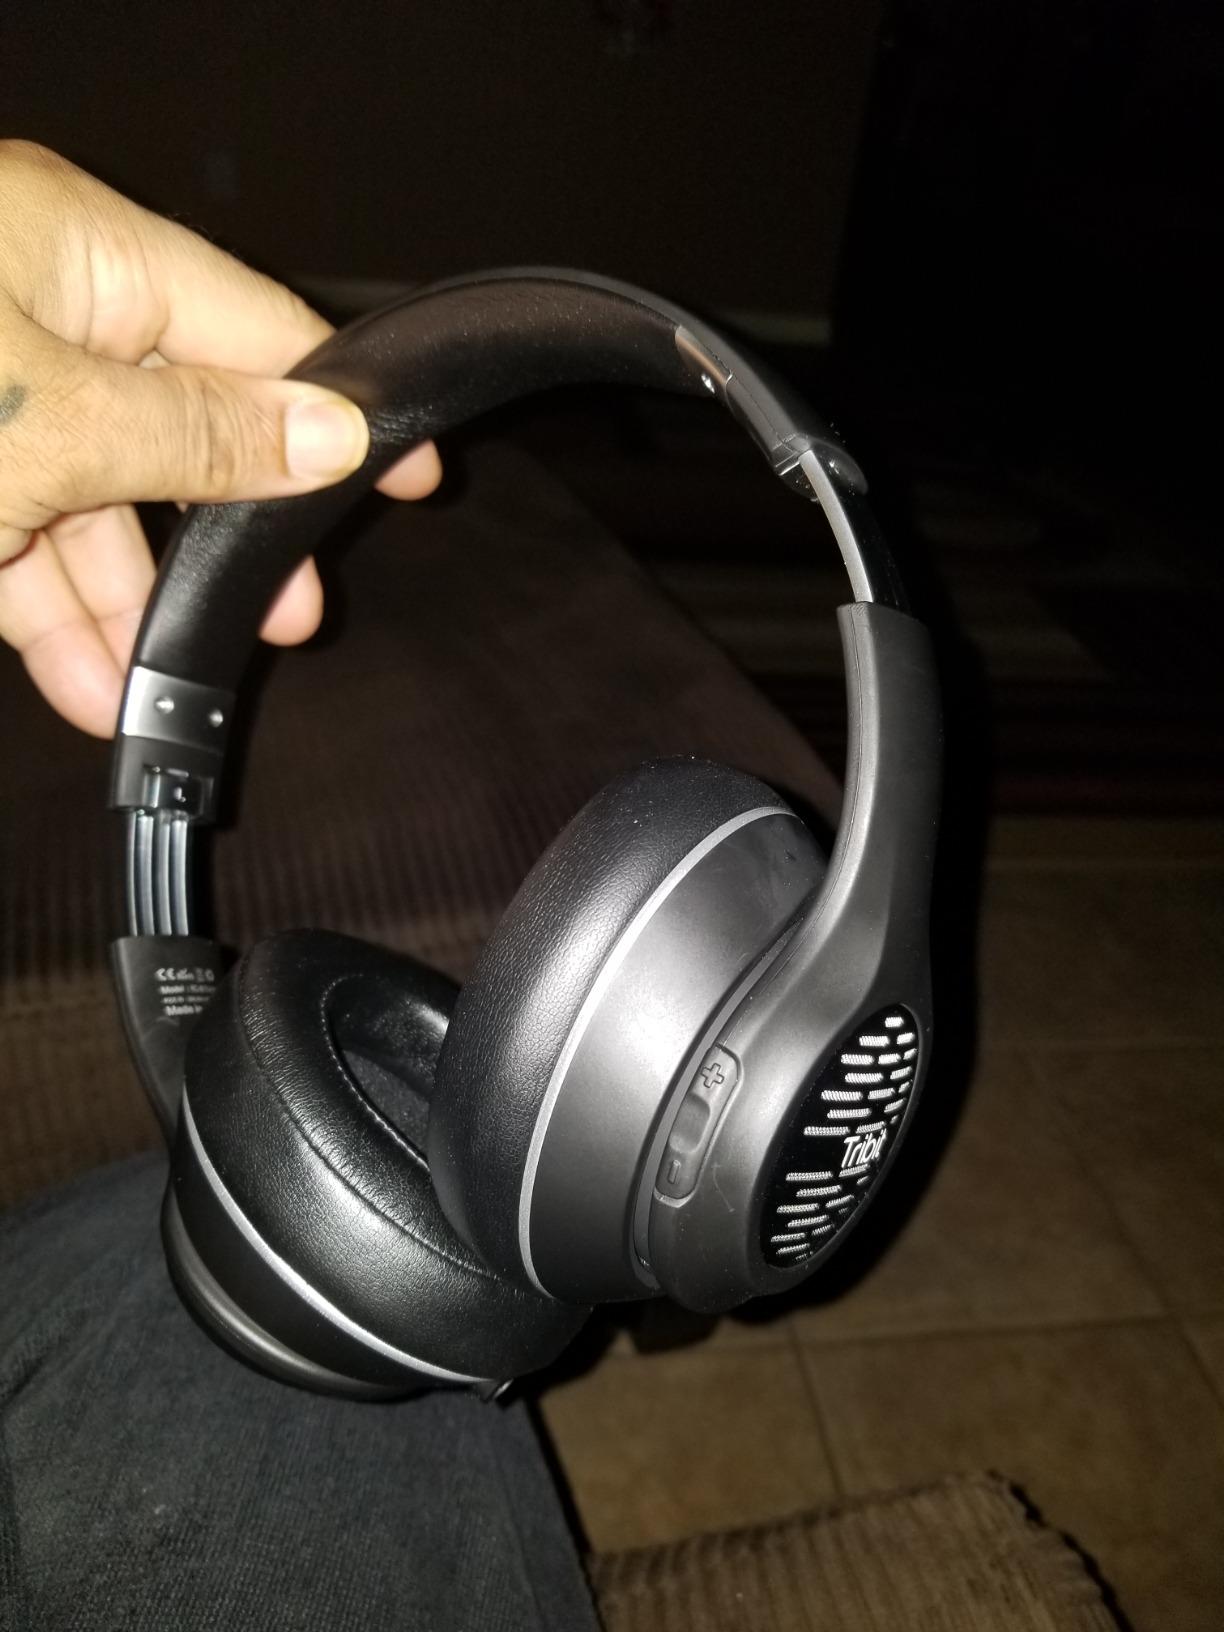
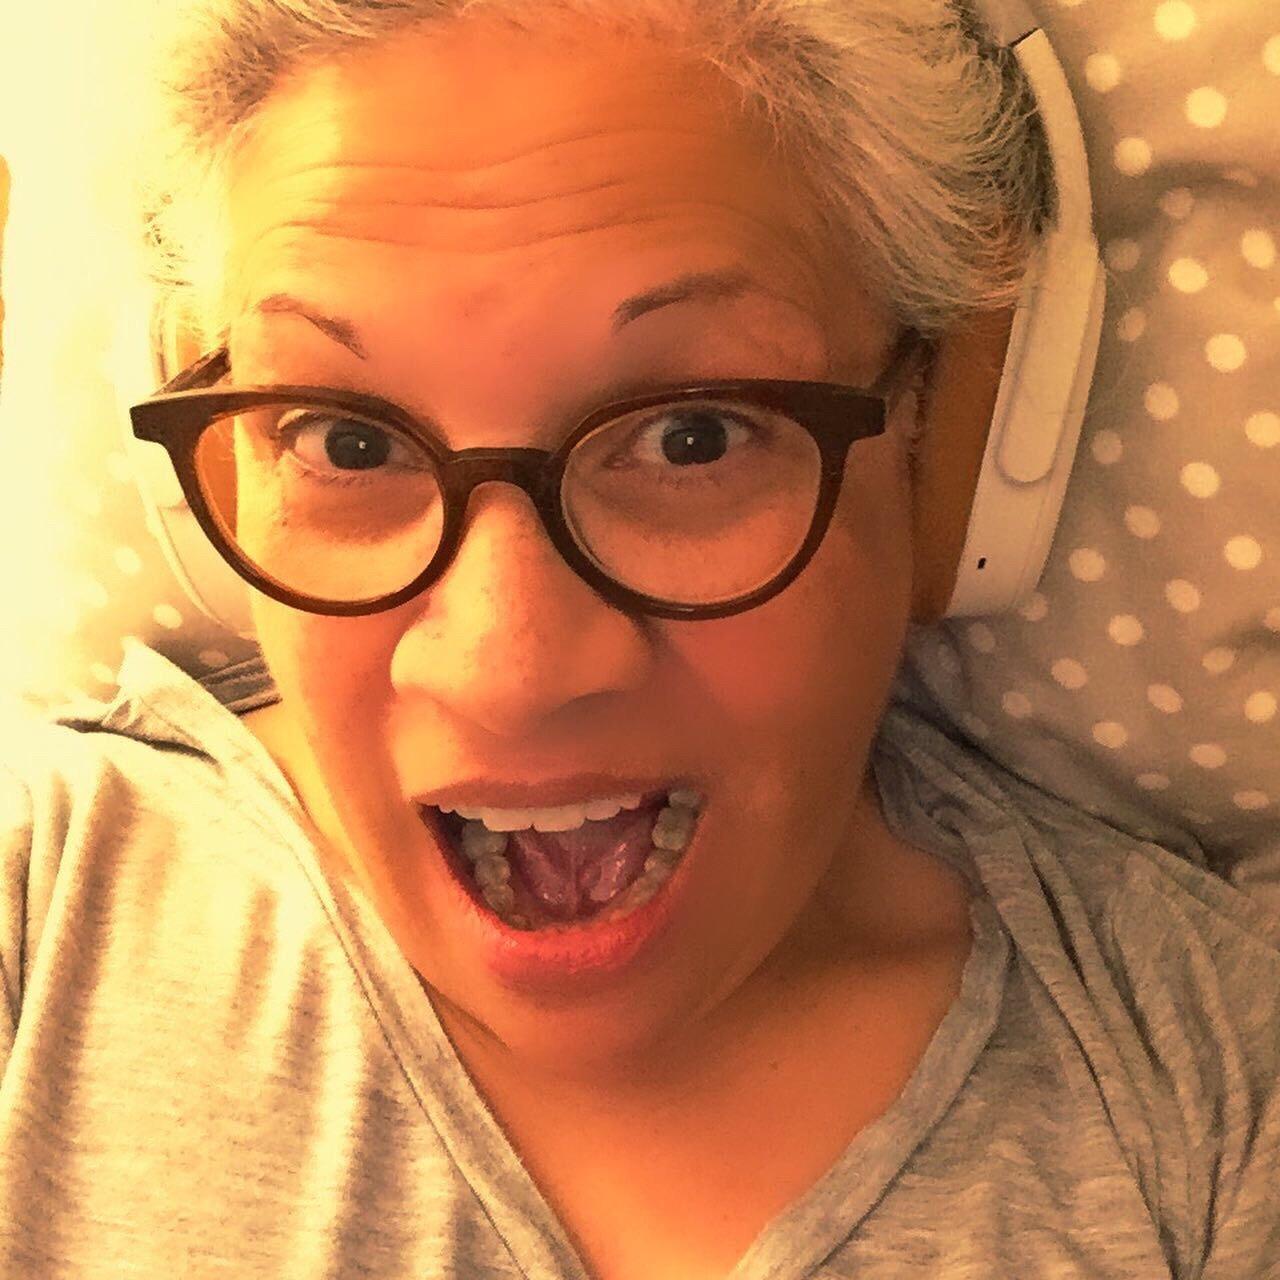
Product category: headphones
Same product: no